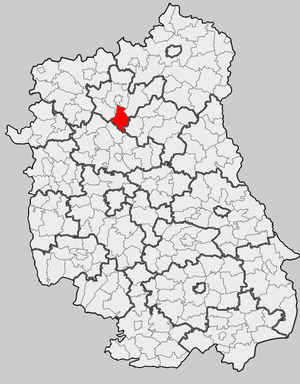
Czemierniki est une gmina rurale du powiat de Radzyń Podlaski, dans la Voïvodie de Lublin, dans l'est de la Pologne.